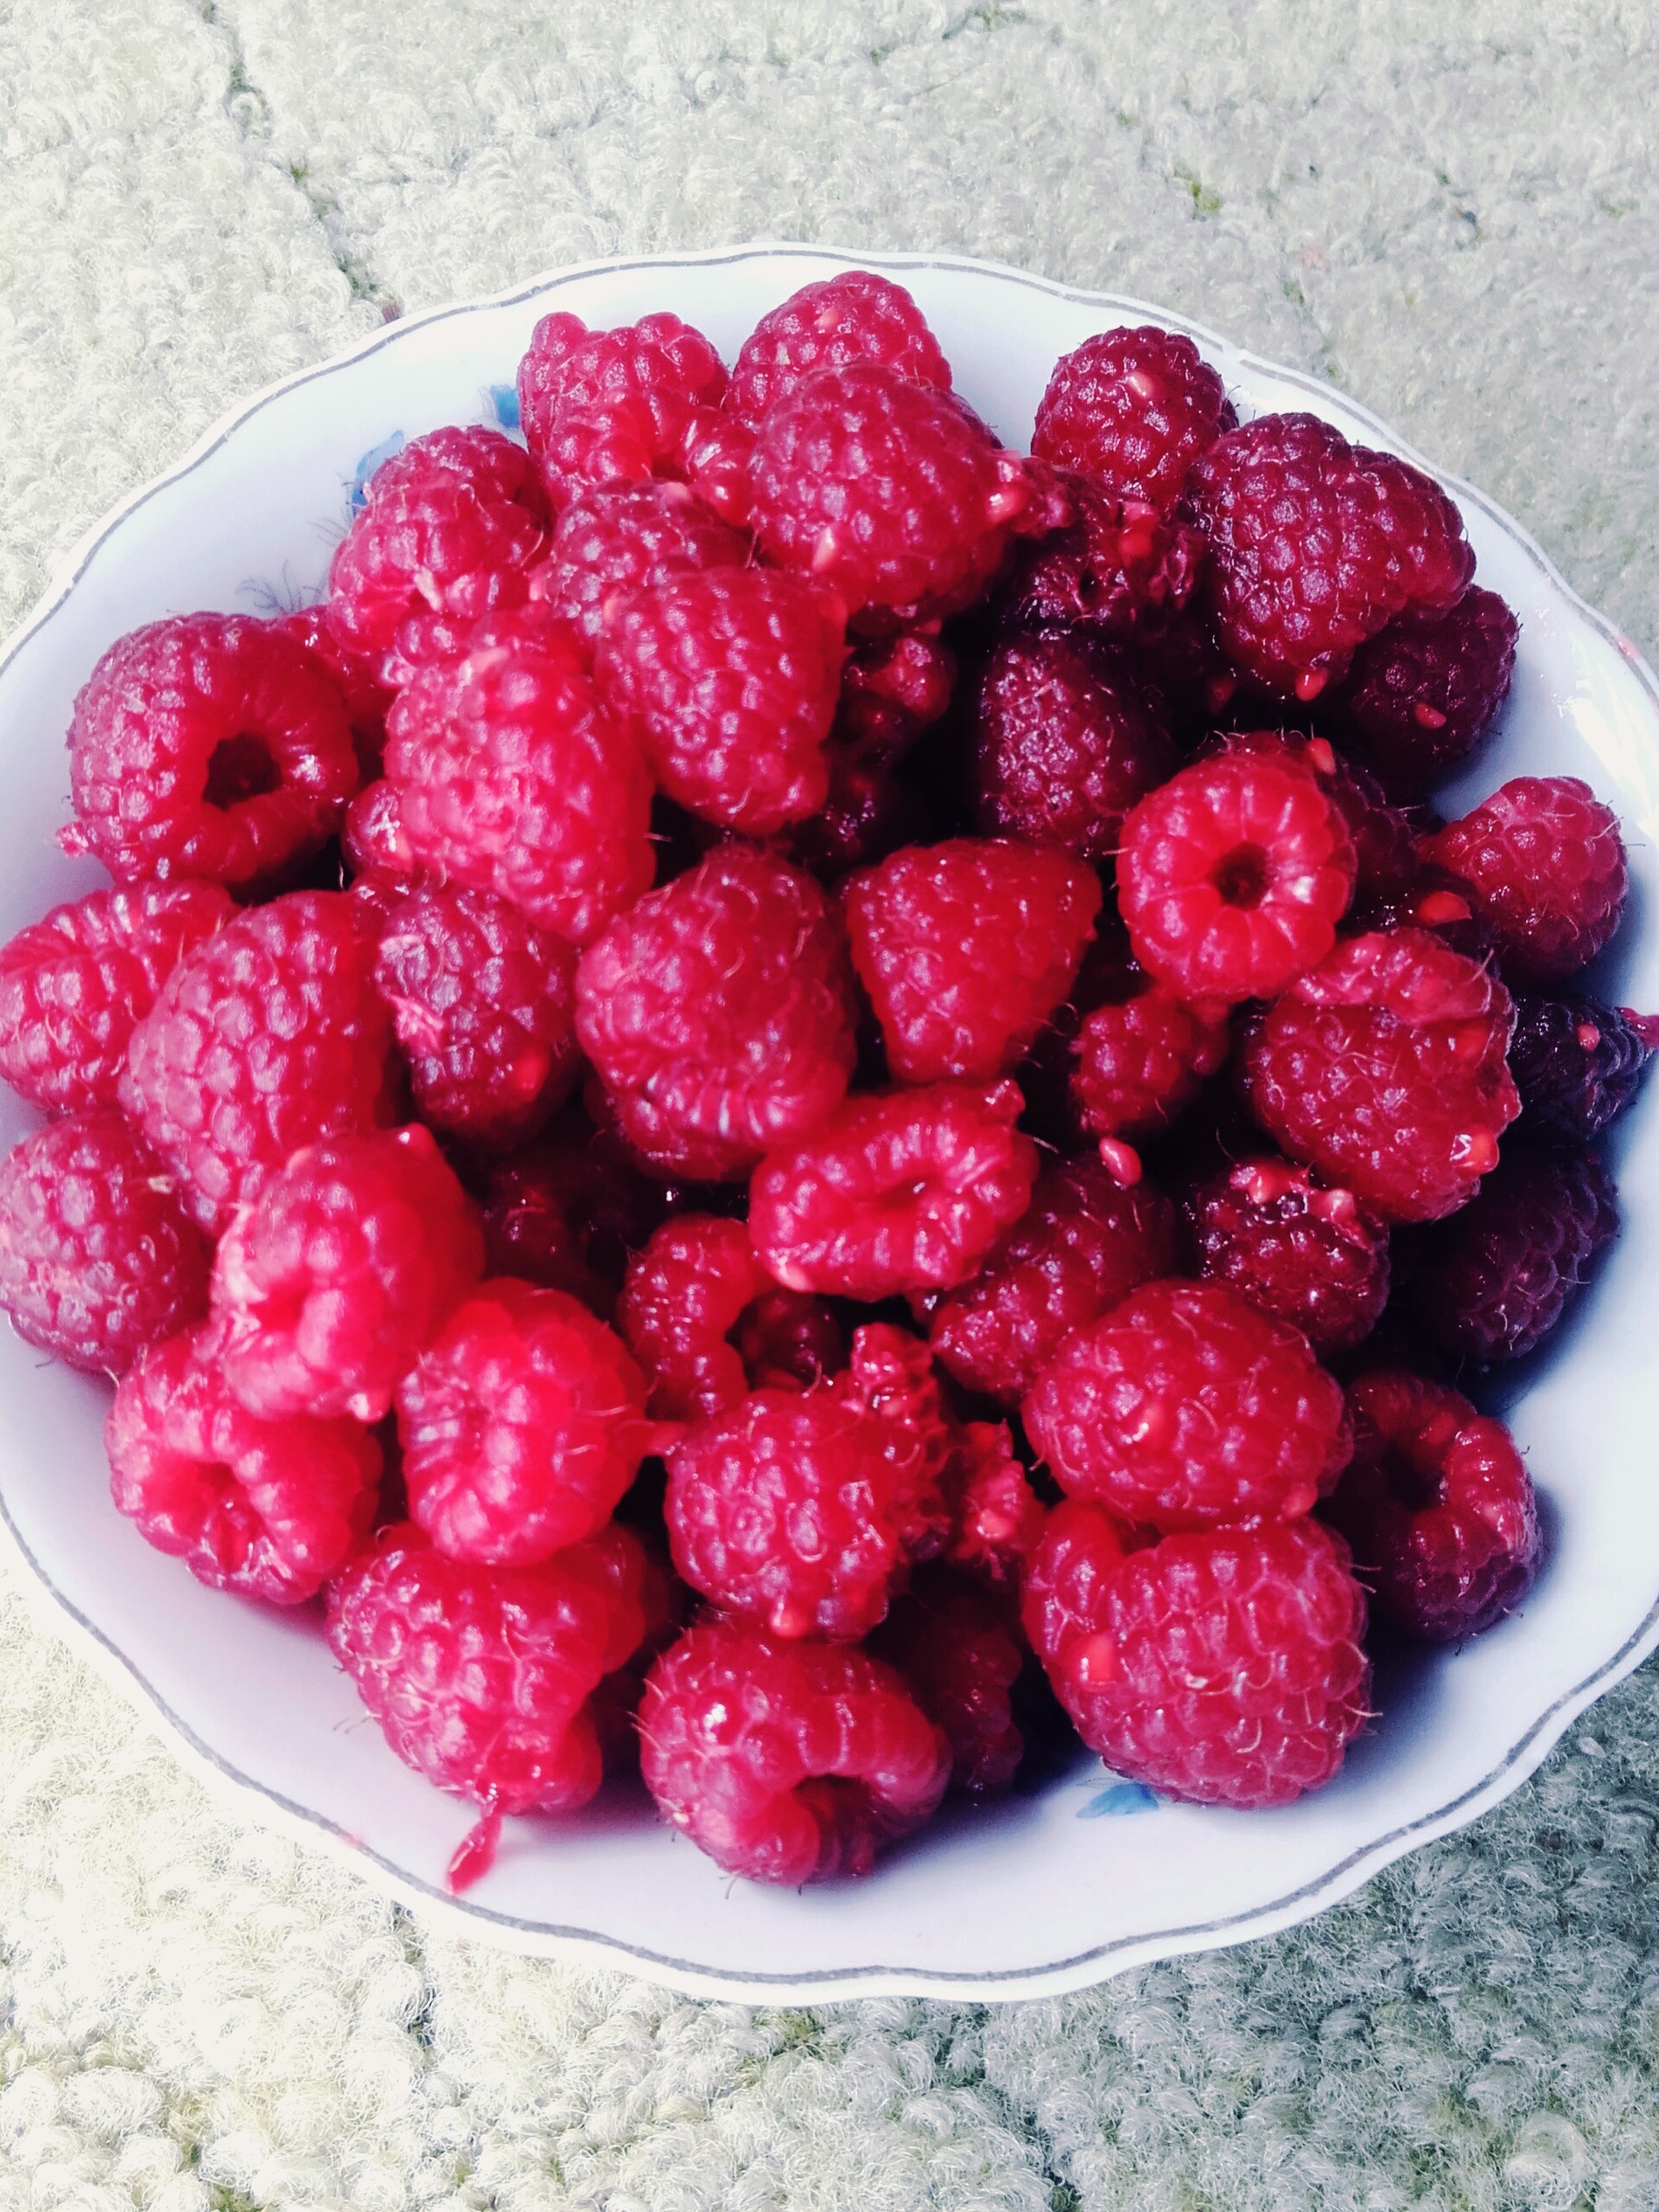
plant, raspberry, fruit, berry, sweet, summer, food, red, produce, fresh, breakfast, dessert, blackberry, strawberry, jam, sad, raspberries, lean, strawberries, mature, preparations, ripe raspberries, ripe fruit, fruit garden, frutti di bosco